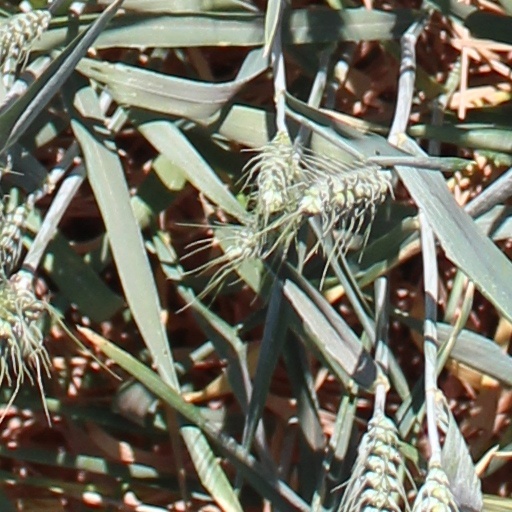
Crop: wheat